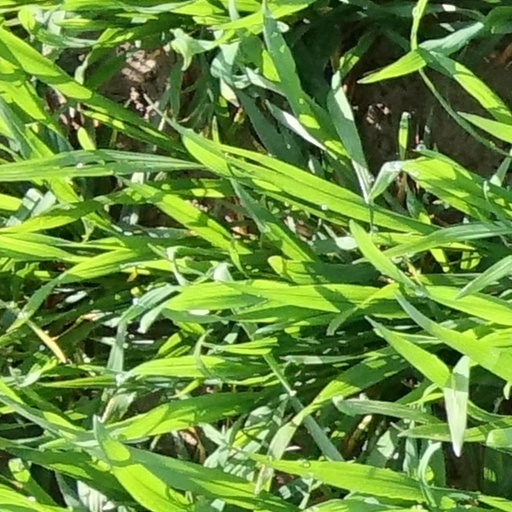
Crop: wheat